Ḫaldi

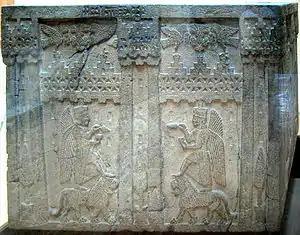
Column base; the god Khaldi stands on a lion, holding in his left hand a bowl and in his right hand a spearhead (or a plant) Reign of King Rusa II (685–645 BCE); Urartu; Museum of Anatolian Civilizations, Ankara

According to Urartologist Paul Zimansky, Haldi was not a native Urartian god but apparently an obscure Akkadian deity (which explains the location of the main temple of worship for Haldi in Musasir, believed to be near modern Rawandiz, Iraq).